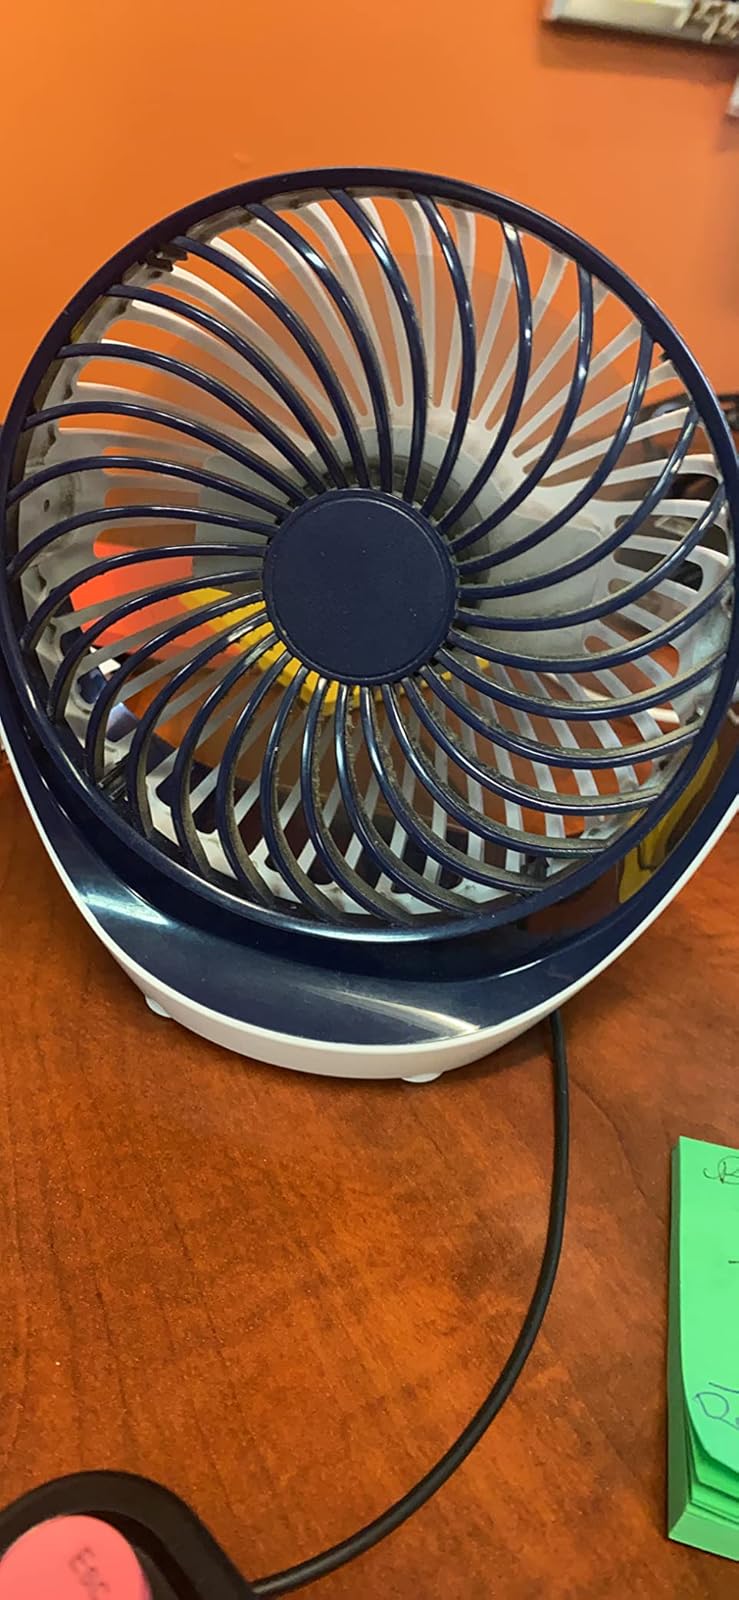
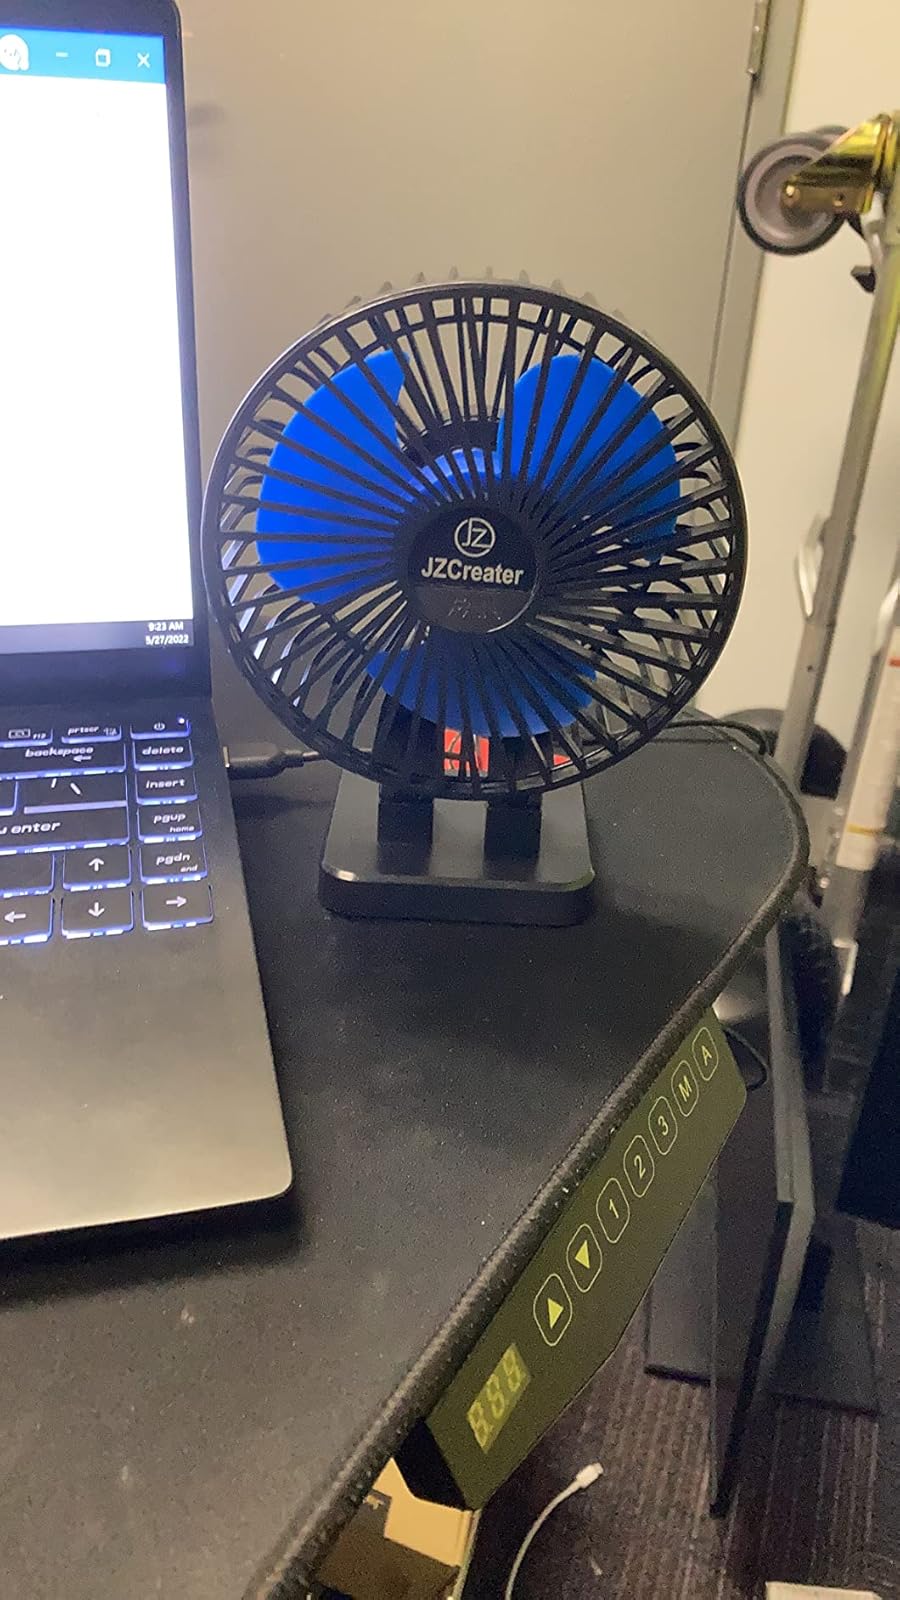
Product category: fan
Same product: no